Geothermal areas of Yellowstone

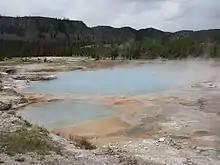
Black Opal Pool at Biscuit Basin

The geothermal areas of Yellowstone include several geyser basins in Yellowstone National Park as well as other geothermal features such as hot springs, mud pots, and fumaroles. The number of thermal features in Yellowstone is estimated at 10,000. A study that was completed in 2011 found that a total of 1,283 geysers have erupted in Yellowstone, 465 of which are active during an average year. These are distributed among nine geyser basins, with a few geysers found in smaller thermal areas throughout the Park. The number of geysers in each geyser basin are as follows: Upper Geyser Basin (410), Midway Geyser Basin (59), Lower Geyser Basin (283), Norris Geyser Basin (193), West Thumb Geyser Basin (84), Gibbon Geyser Basin (24), Lone Star Geyser Basin (21), Shoshone Geyser Basin (107), Heart Lake Geyser Basin (69), other areas (33). Although famous large geysers like Old Faithful are part of the total, most of Yellowstone's geysers are small, erupting to only a foot or two. The hydrothermal system that supplies the geysers with hot water sits within an ancient active caldera. Many of the thermal features in Yellowstone build up sinter, geyserite, or travertine deposits around and within them.